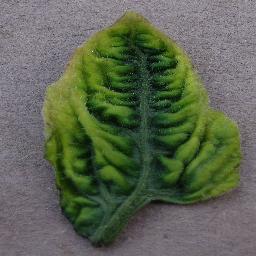
Label: Tomato___Tomato_Yellow_Leaf_Curl_Virus